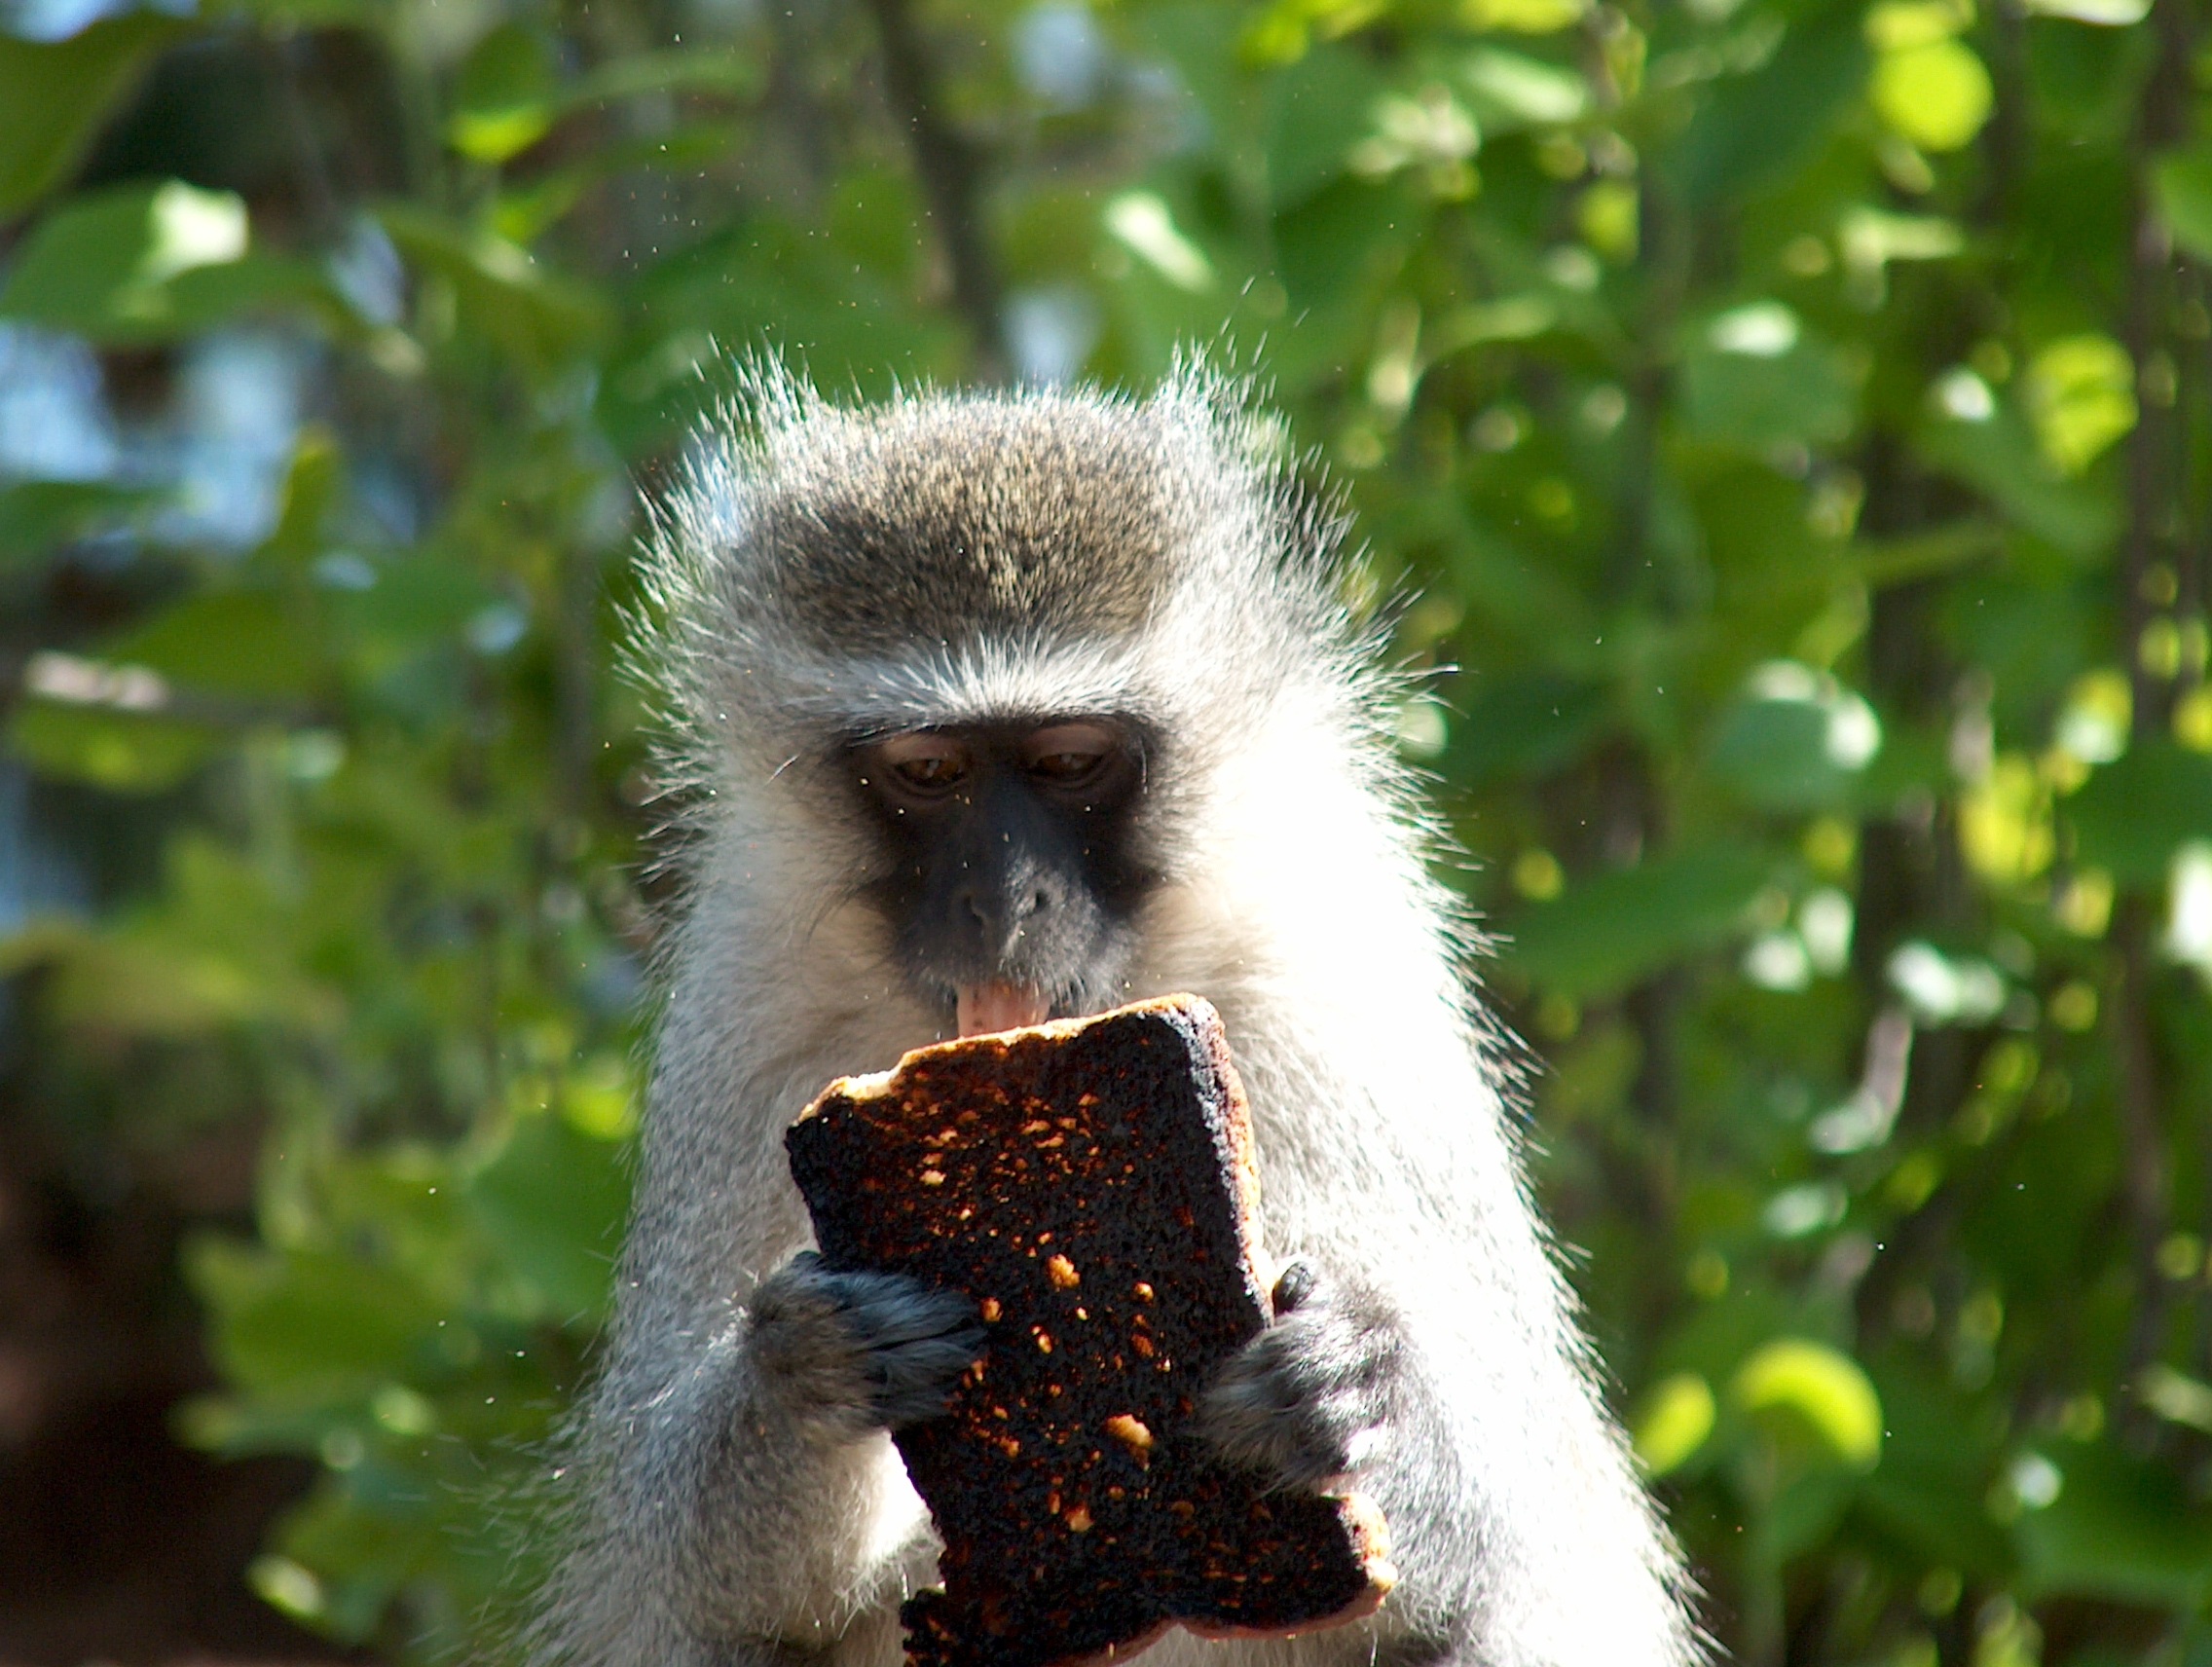
wilderness, wildlife, africa, mammal, monkey, fauna, primate, toast, vertebrate, macaque, old world monkey, drakensberg, new world monkey